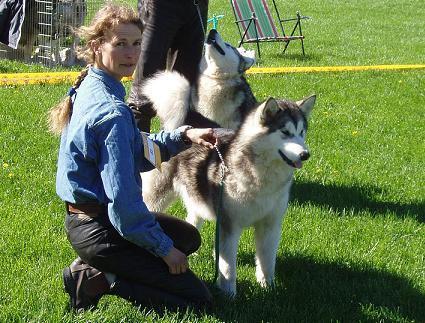
malamute